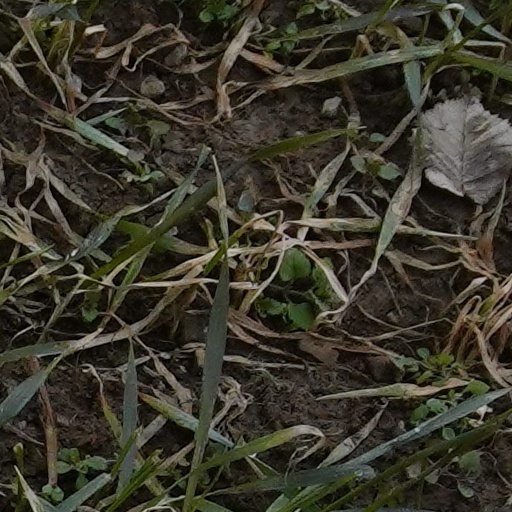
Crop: wheat